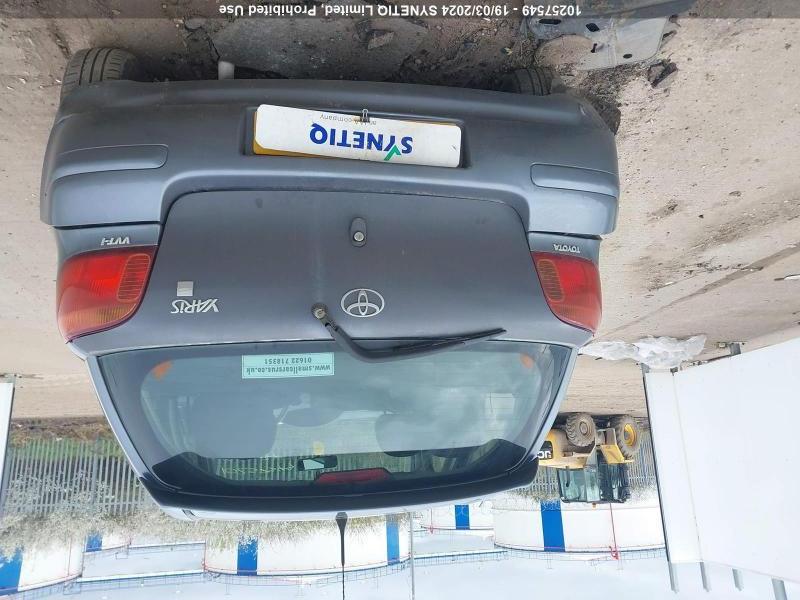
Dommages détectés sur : plaque d'immatriculation arrière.
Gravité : mineur